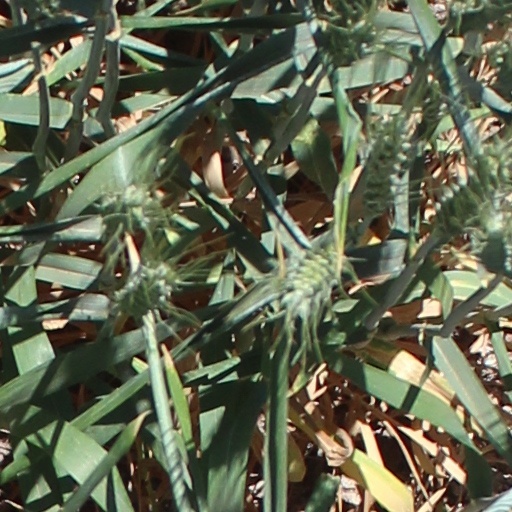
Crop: wheat